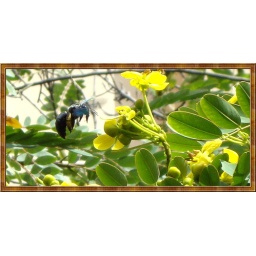
Saw this big Bee hovering around yellow flowers at my window, not a clear shot though..